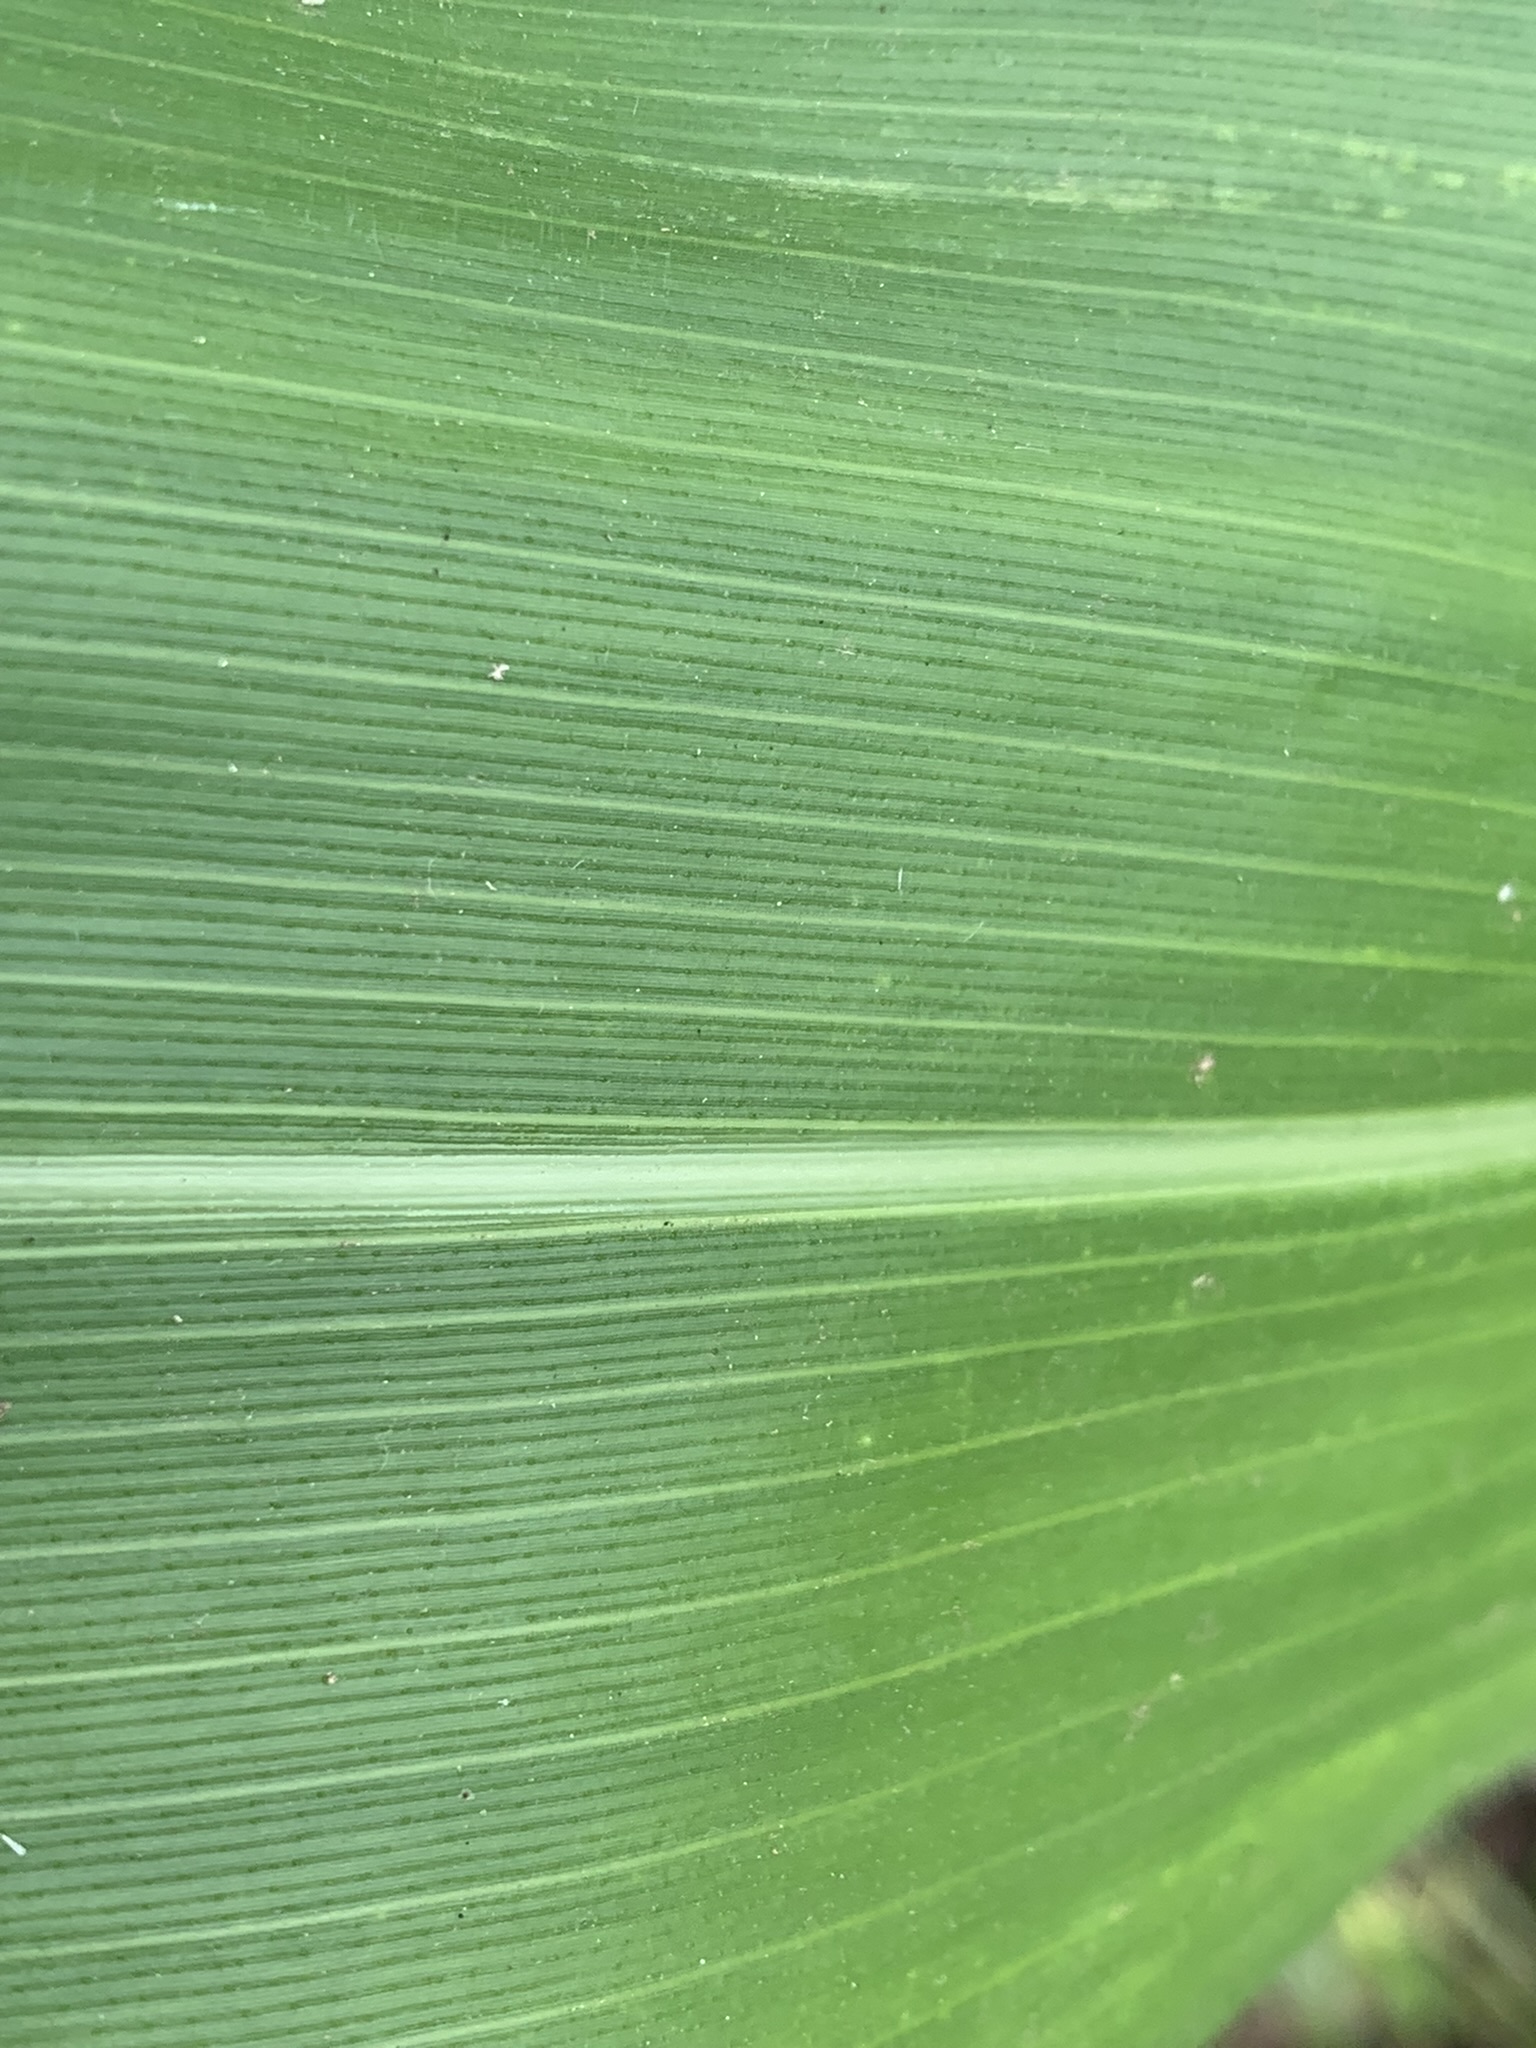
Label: Healthy